Sargon of Akkad

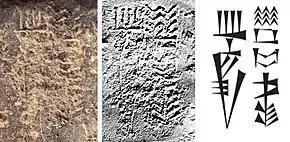
"King Sargon" ( "Šar-ru-gi lugal") on the Victory stele of Sargon

The Akkadian name is normalized as either "Šarru-ukīn" or "Šarru-kēn". The name's cuneiform spelling is variously LUGAL-"ú-kin",